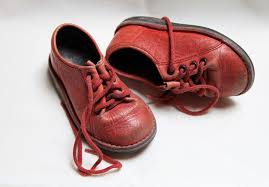
Waste category: shoes